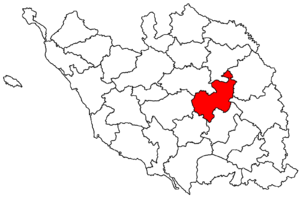
Le canton de Chantonnay dans le découpage cantonal vendéen de 1973.